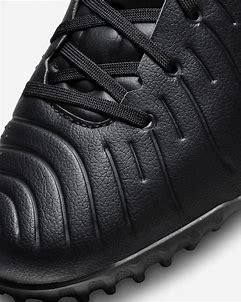
Brand: Nike
Model: Jr Tiempo Legend 10 Academy